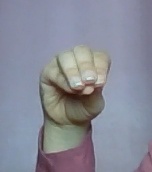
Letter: ha